Native American jewelry

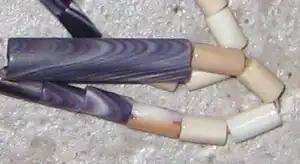
Contemporary wampum beads made Elizabeth James-Perry (Wampanoag-Eastern Cherokee)

Before European contact and at least 1500 years ago indigenous peoples of the Northeastern Woodlands produced barrel-shaped and discoidal shell beads, as well as perforated small whole shells. The earliest beads are larger when compared to later beads and those of wampum, with hand drilled holes. The use of the more slender iron drills much improved drilling.